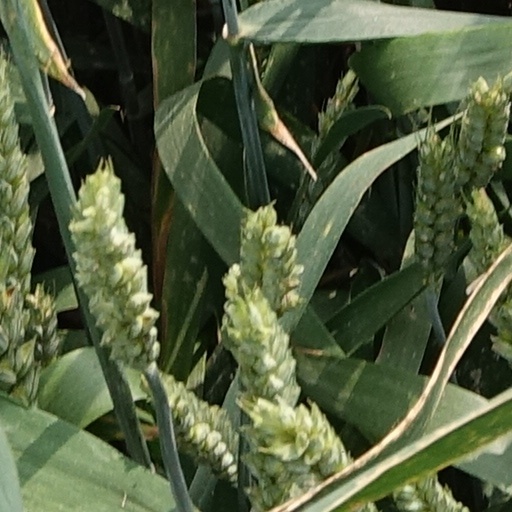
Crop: wheat